Western Texas College

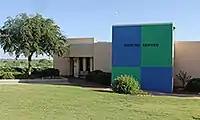
The Visitor Center at Western Texas College

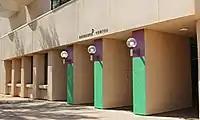
The Western Texas College Learning Resource Center/Library

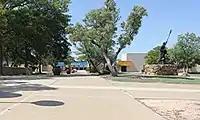
The front of the Western Texas College campus

Western Texas College offers the associate of arts (AA) degree, the associate of science (AS) degree, the associate of applied science (AAS) degree, and the associate of arts in teaching (AAT) degree.